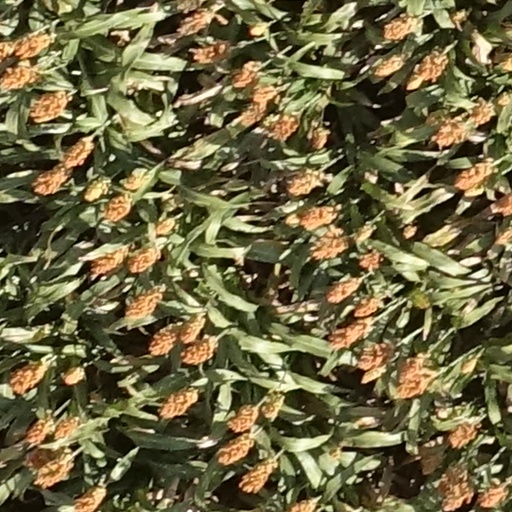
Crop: sorghum